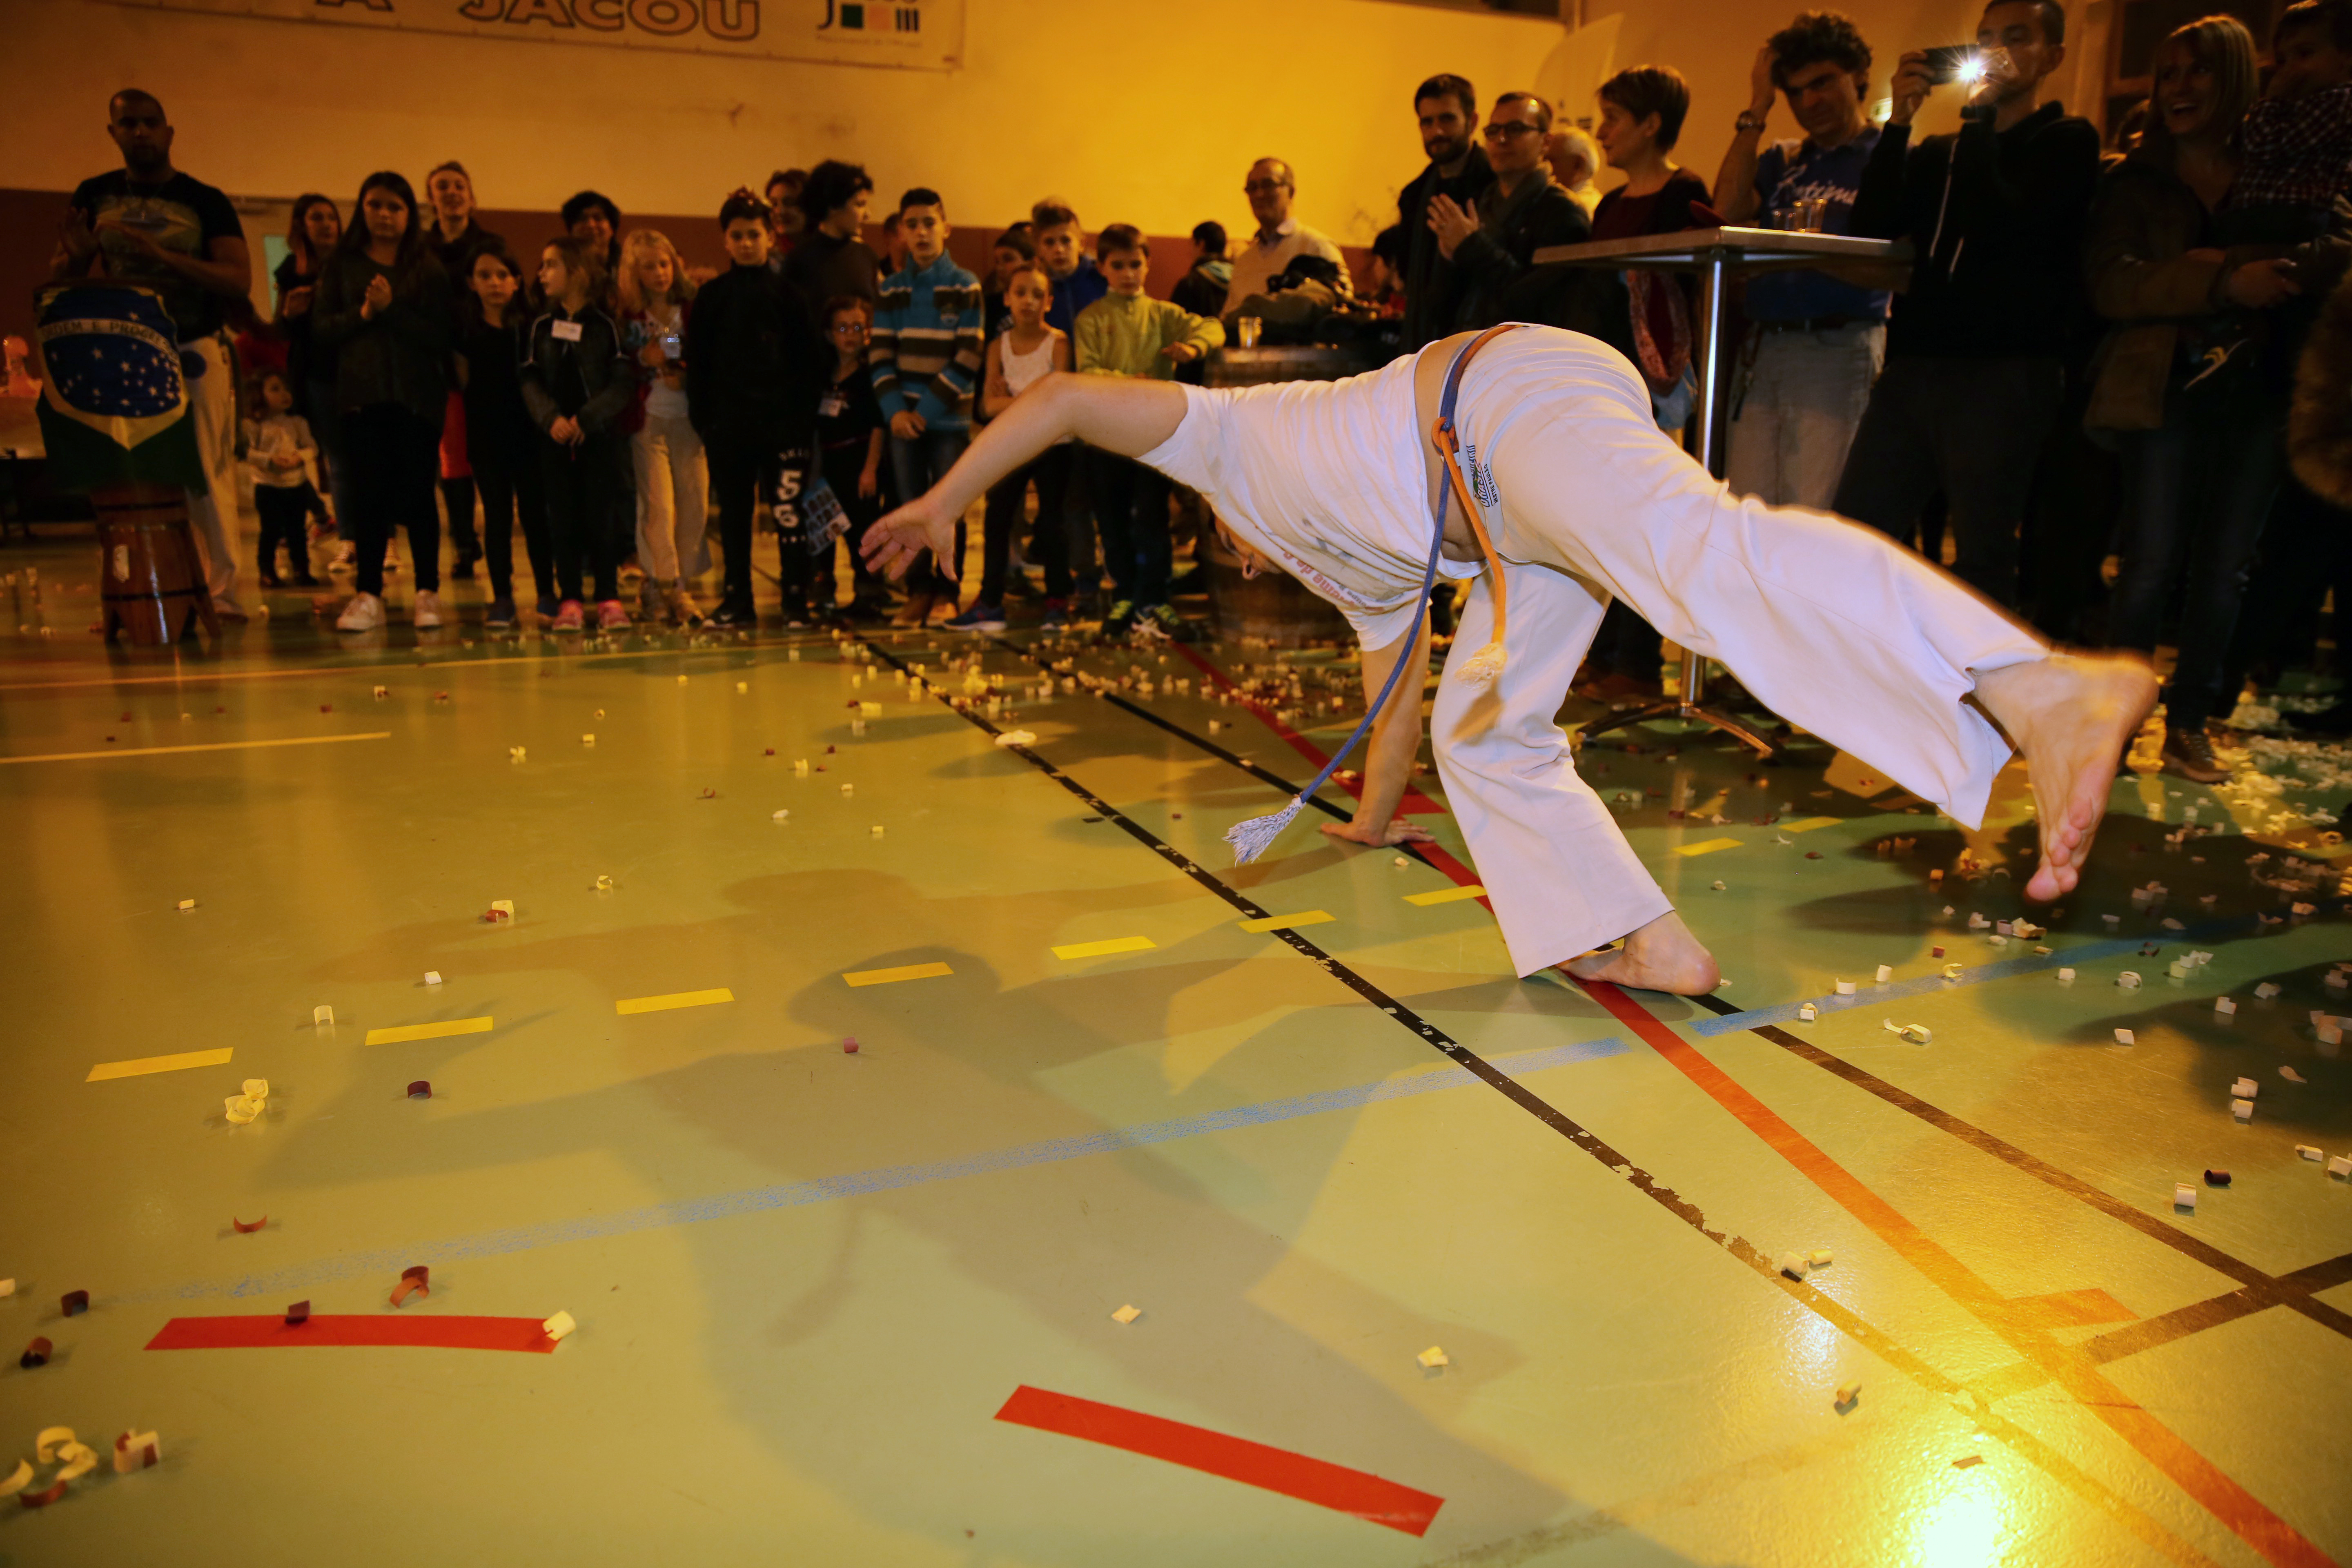
outdoor, sport, france, europe, dance, spectacle, canon, performance art, fete, midi, interieur, sports, isasza, southfrance, sdfrankreich, hrault, montpelliermtropole, crmonie, languedoc, maire, capoeira, voeuxlapopulation, population, salle, lus, performancessportives, danseurs, discours, performing arts